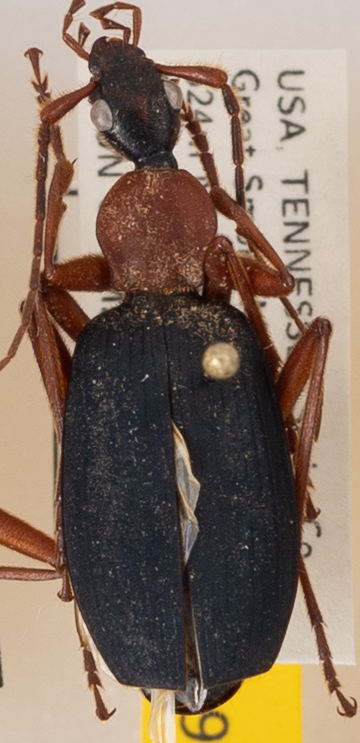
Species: Galerita bicolor
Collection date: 2021-07-06 04:00:00
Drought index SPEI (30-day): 0.156
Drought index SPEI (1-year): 0.8
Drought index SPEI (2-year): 2.09